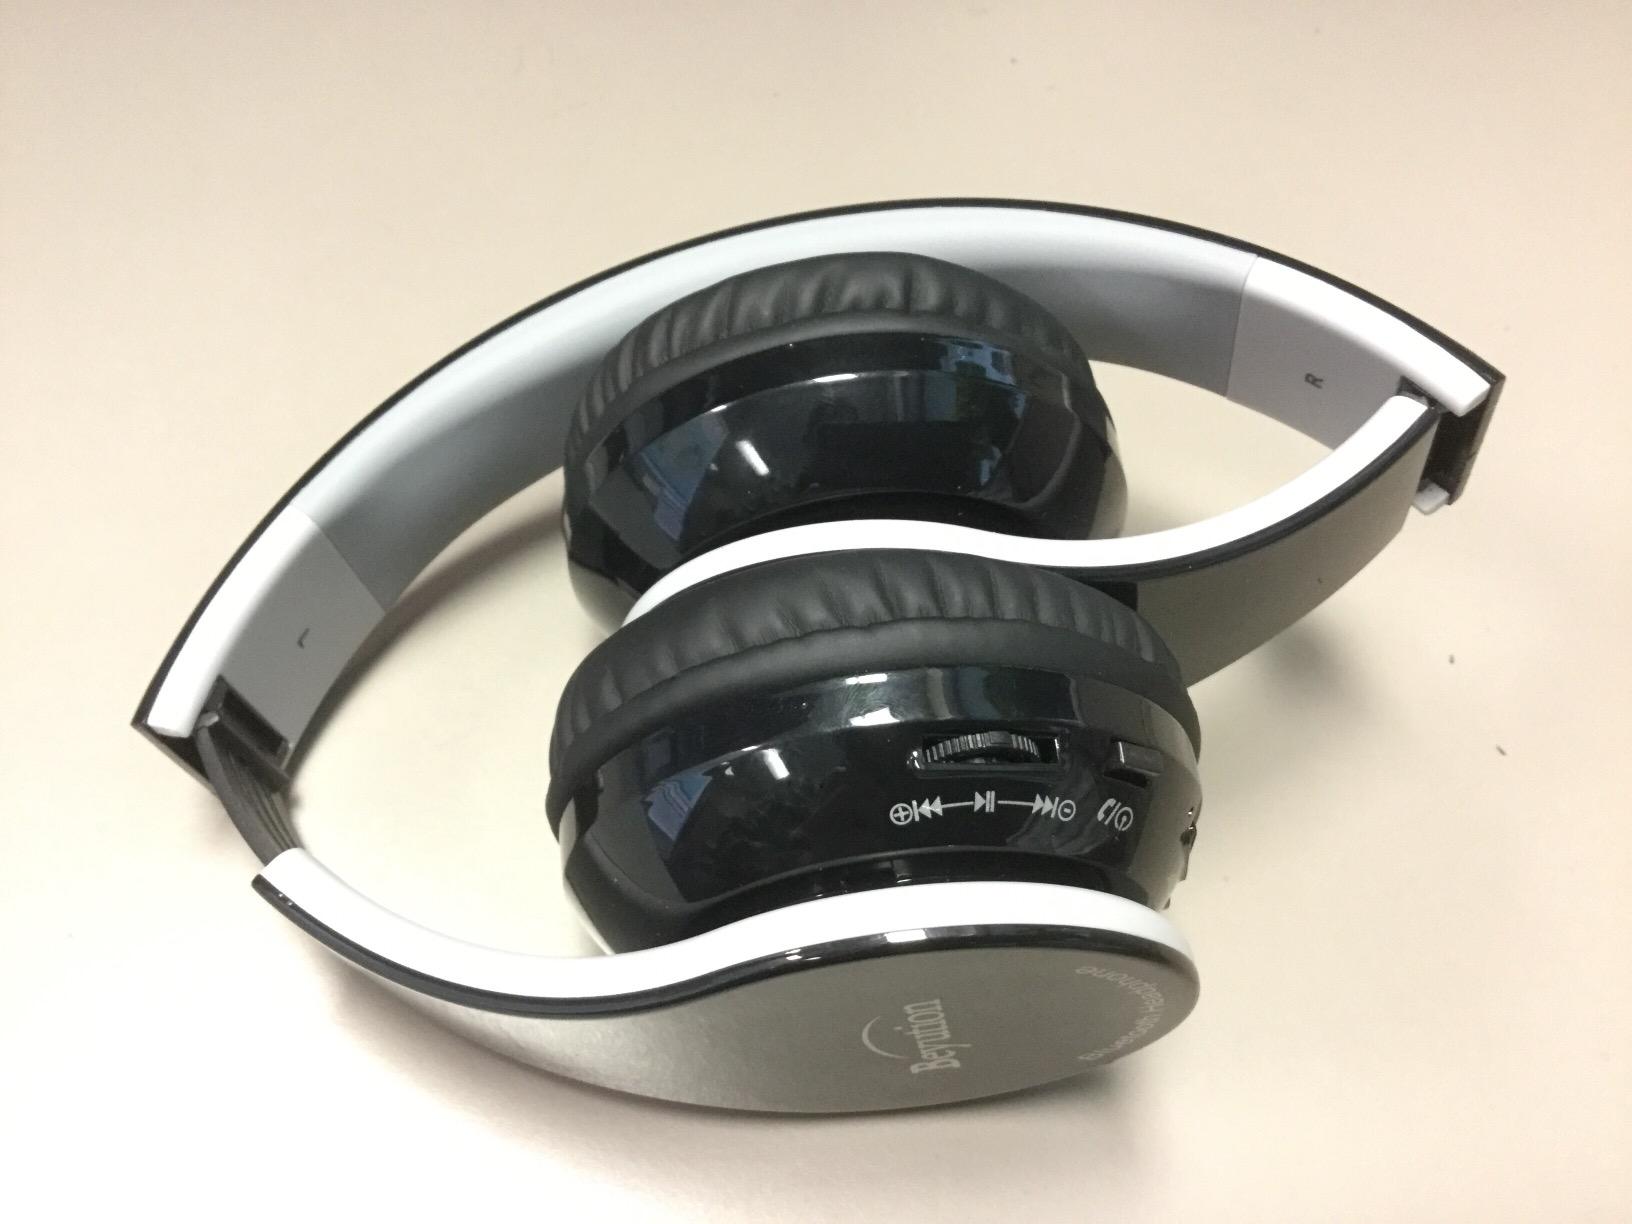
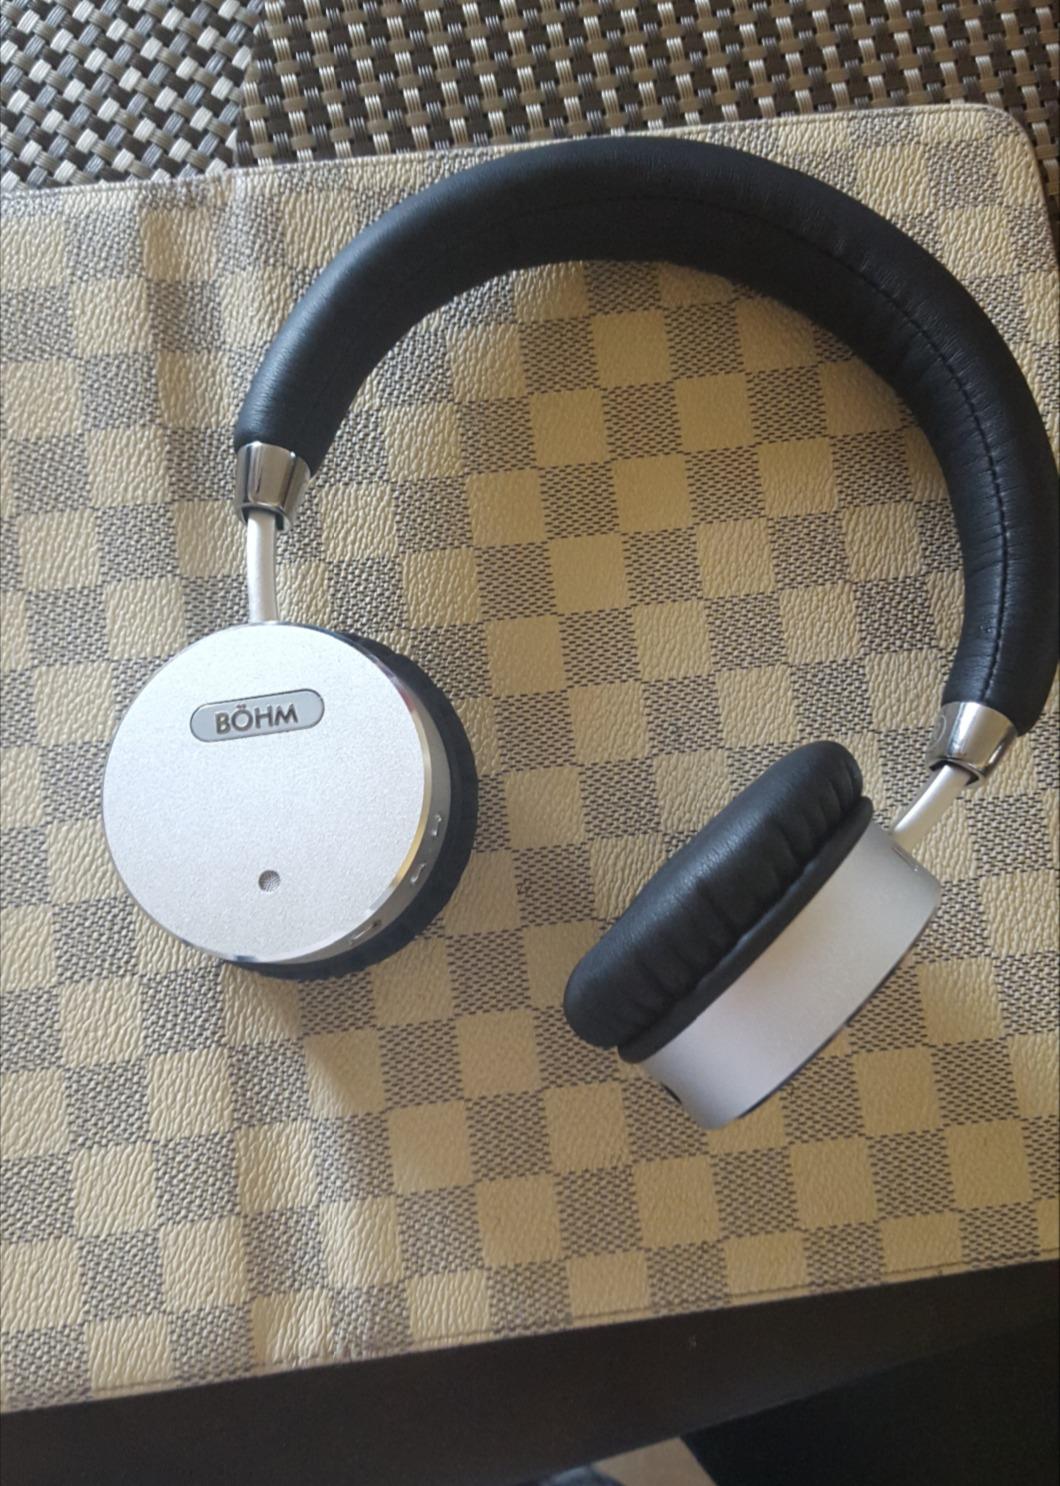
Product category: headphones
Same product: no